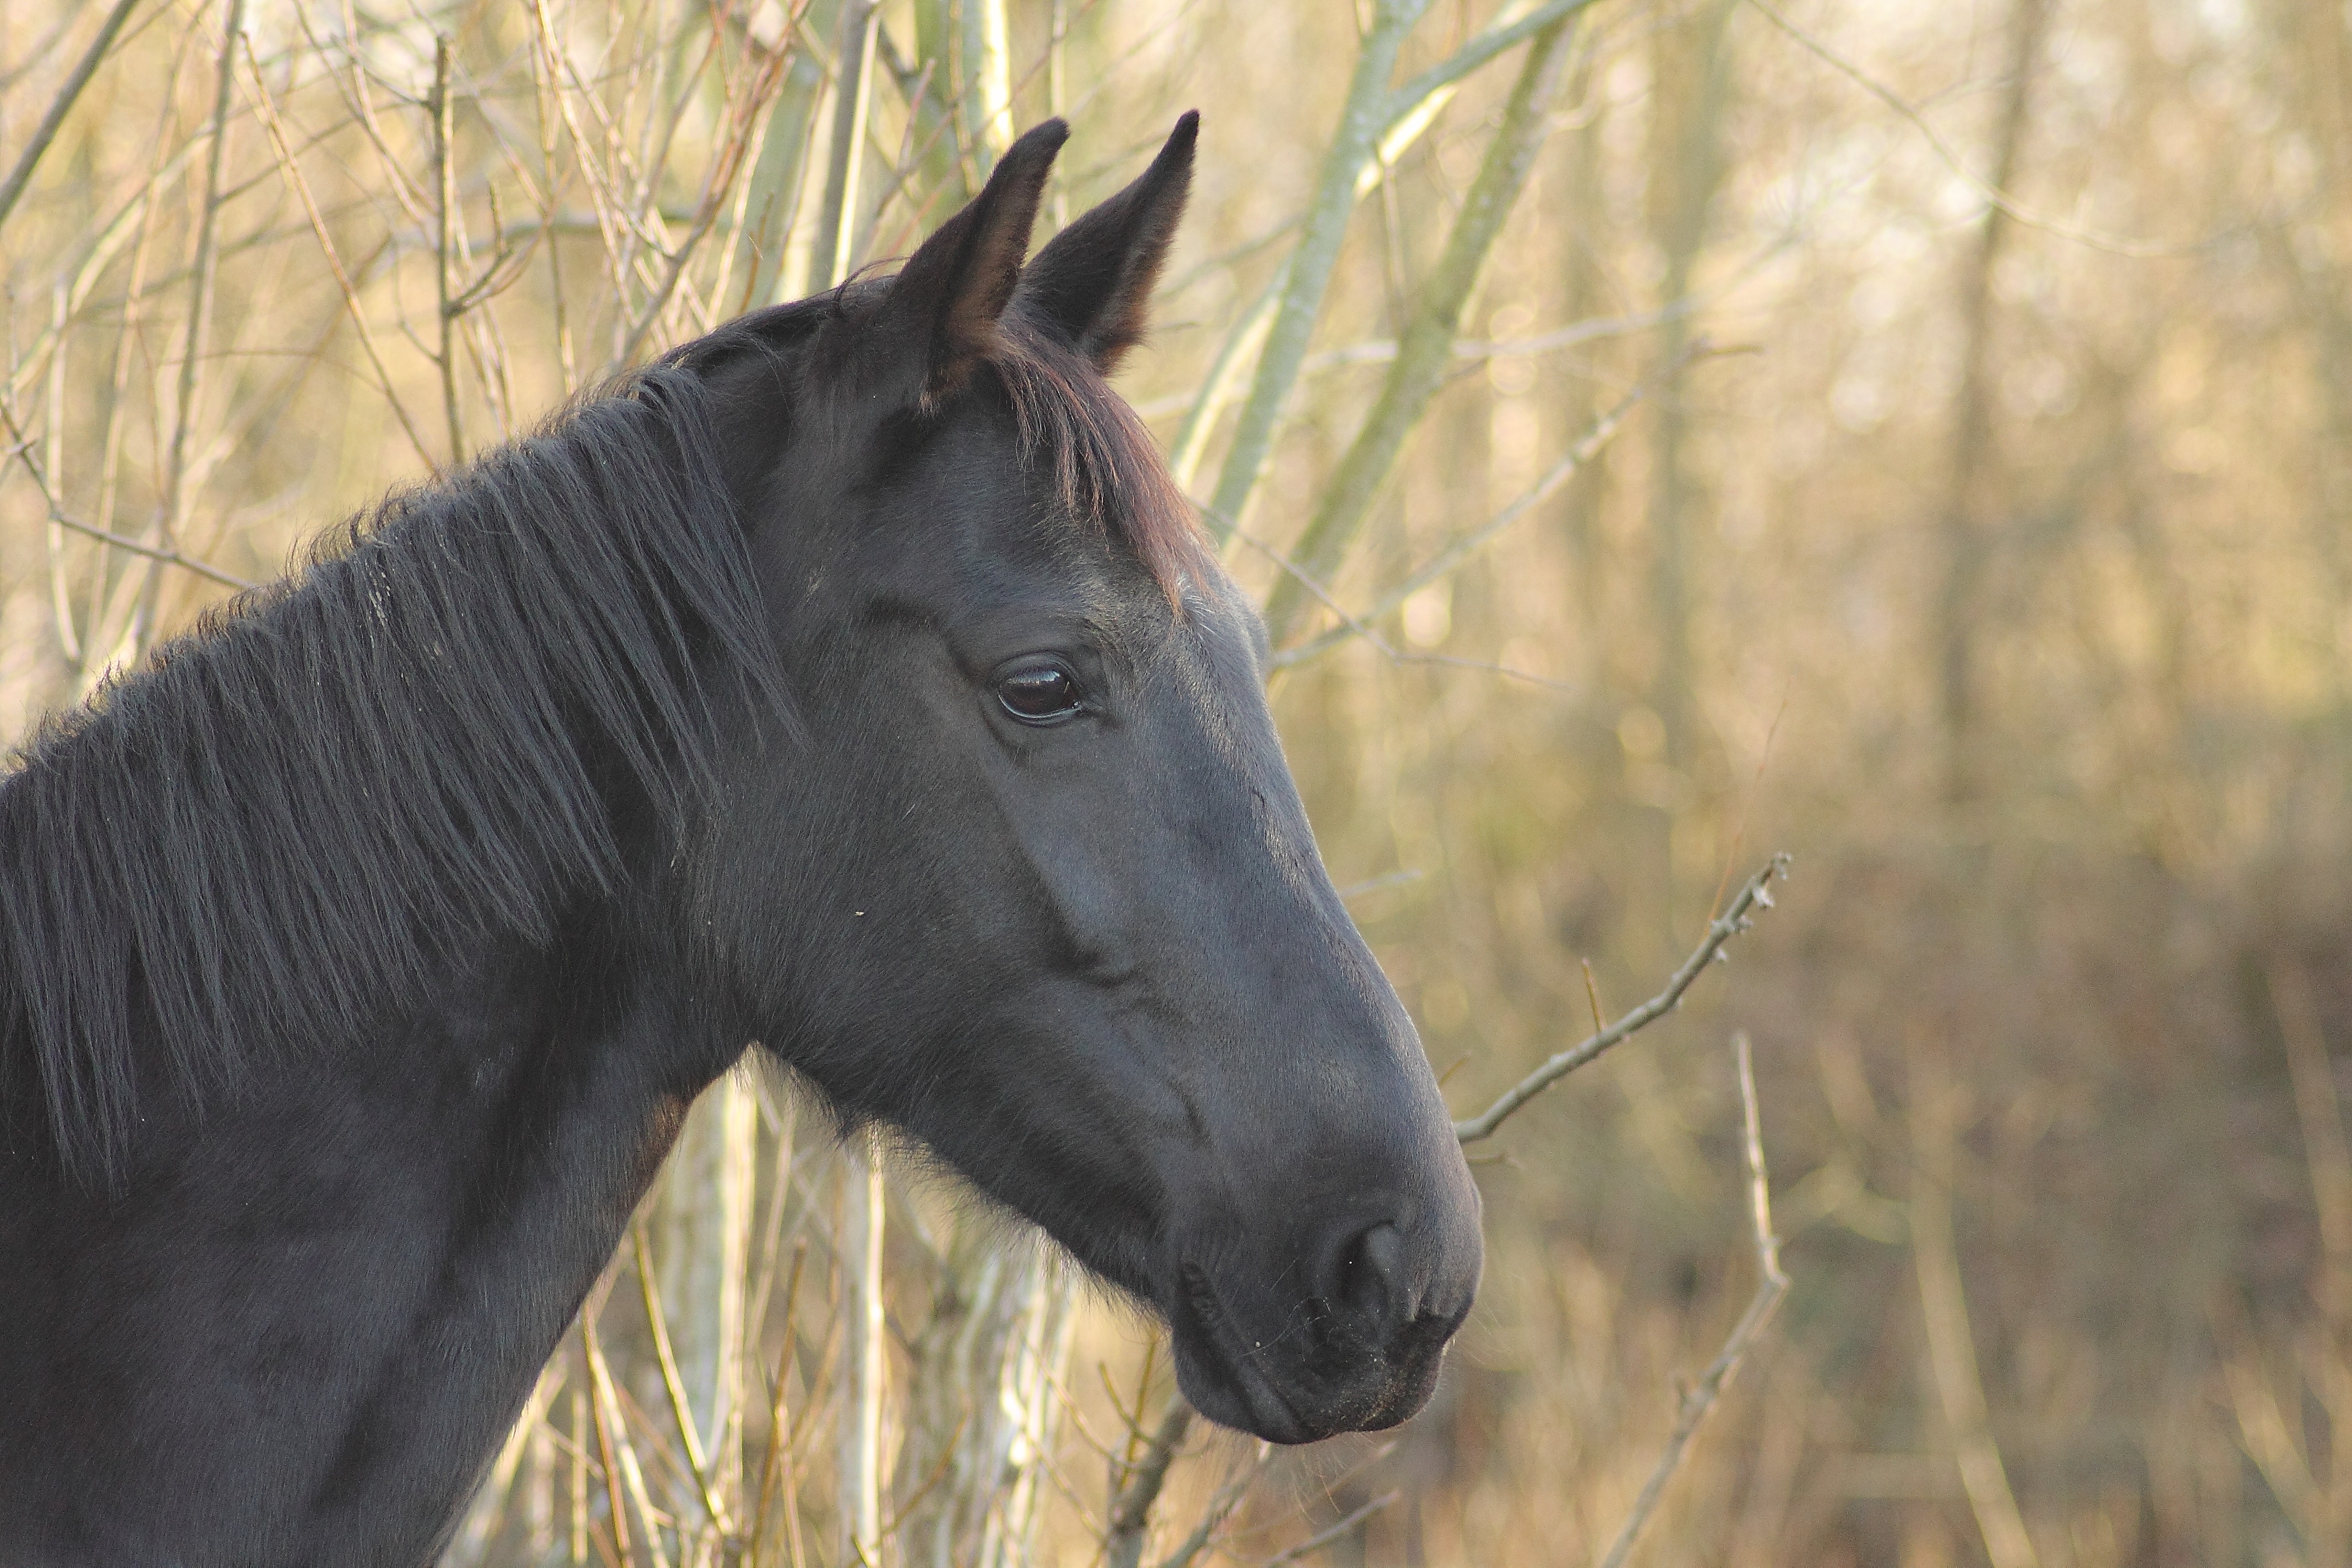
grass, animal, wildlife, pasture, horse, brown, mammal, stallion, mane, fauna, vertebrate, mare, foal, horse head, horse like mammal, mustang horse